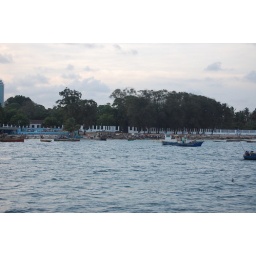
Dar - near the fish market